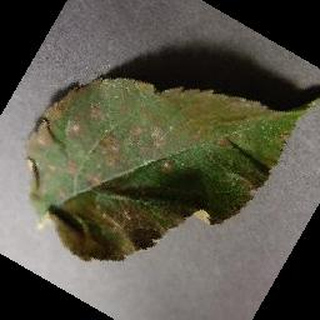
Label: apple_cedar_apple_rust